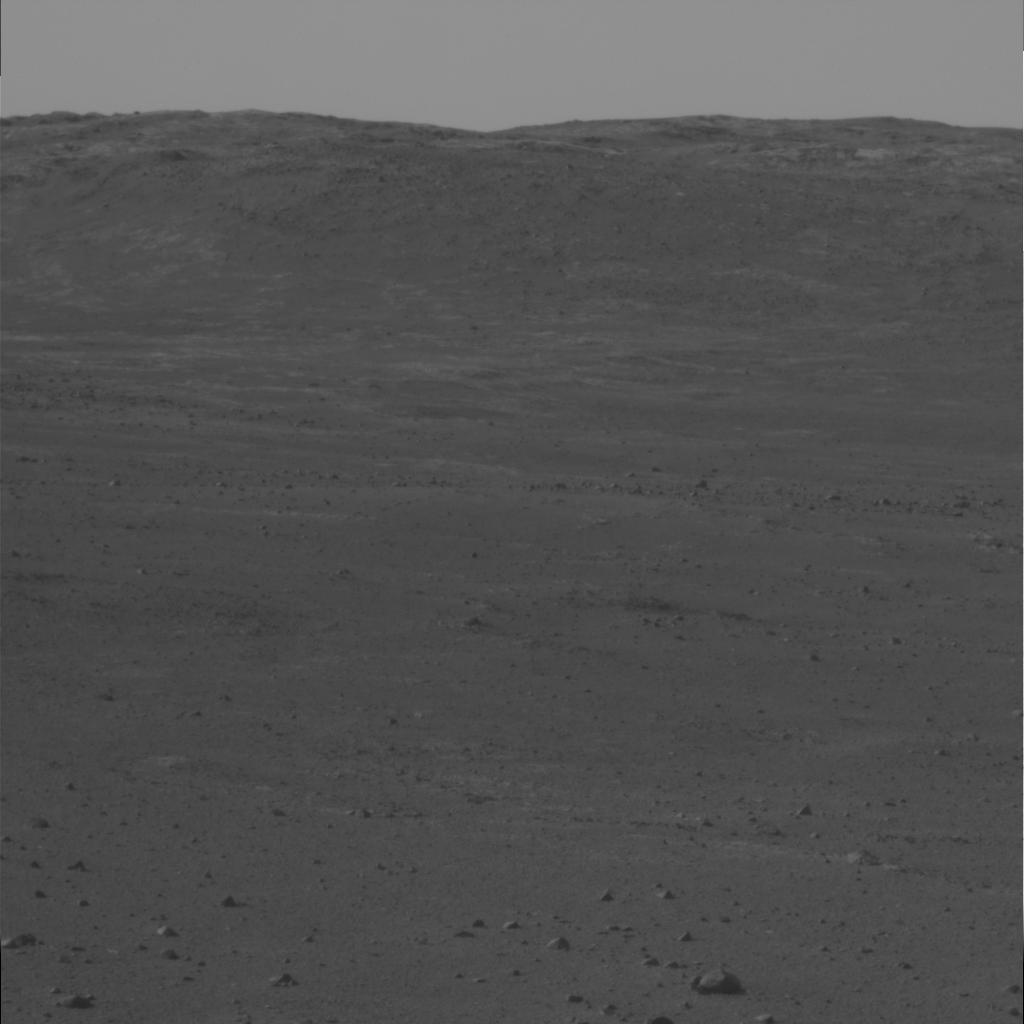
Surface features visible: Rocks (Misc), Dunes/Ripples, Soil, Distant Vista, Sky